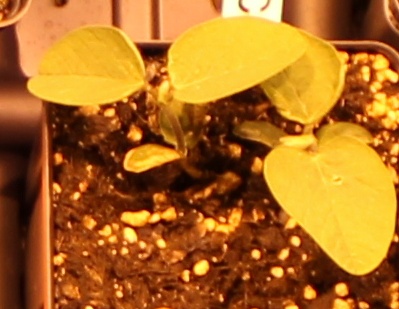
Label: Soybean